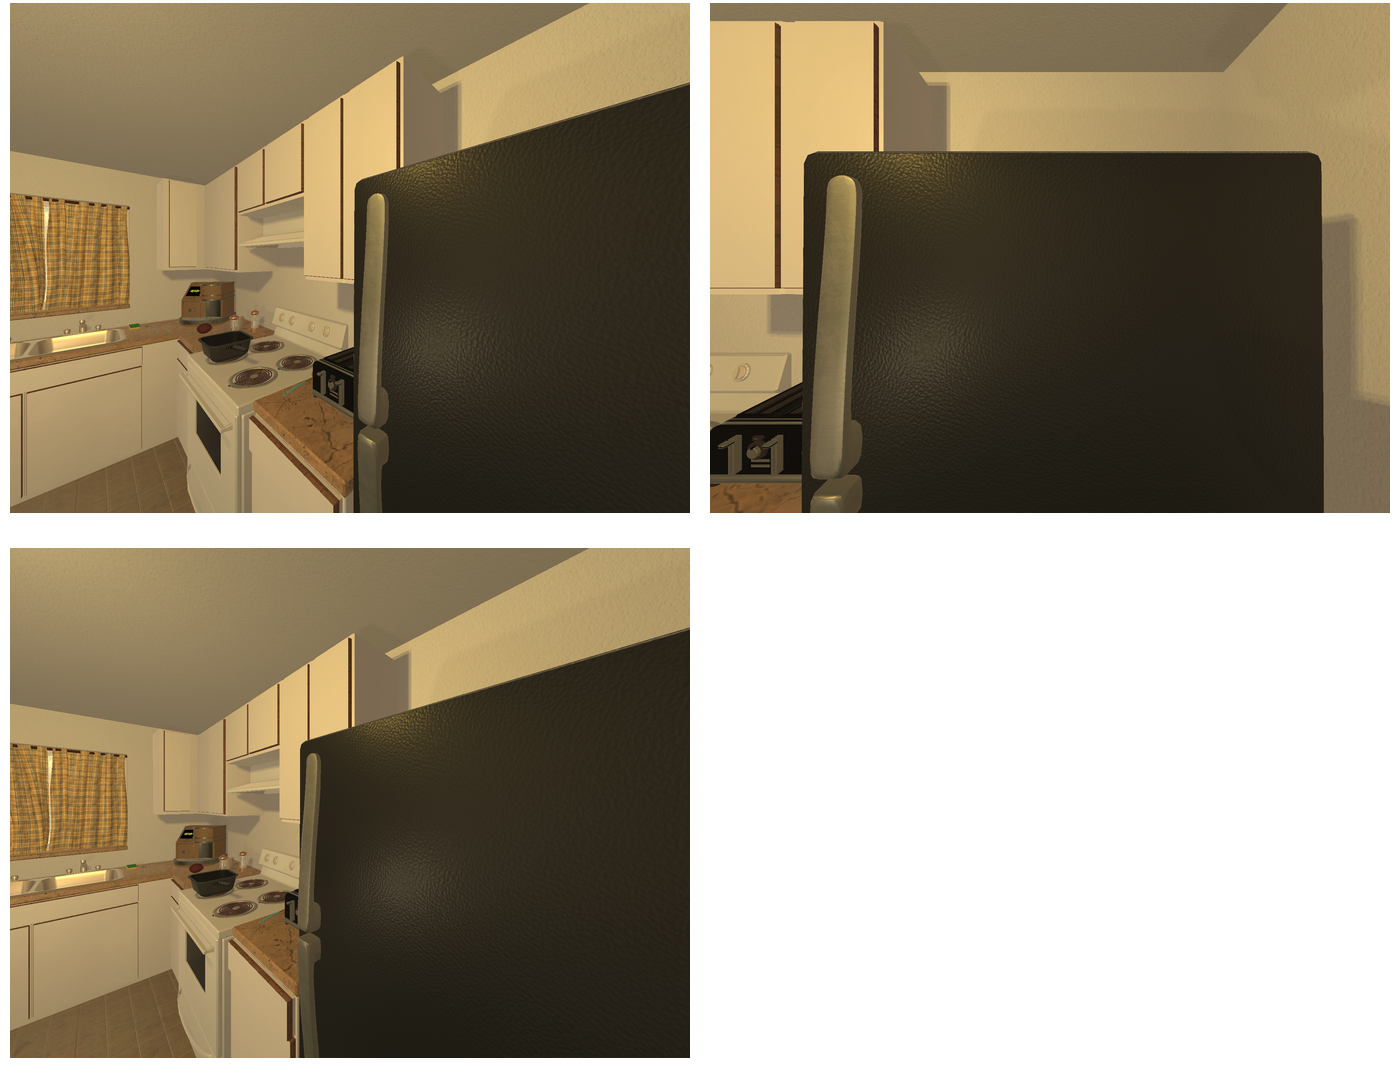Task instruction: Open the fridge.
Answer: {"task_instruction": "Open the fridge.", "nodes": ["handle1", "handle2", "fridge"], "edges": [{"functional_relationship": "openorclose", "object1": "handle1", "object2": "fridge", "spatial_relations": ["close", "in_front_of"], "is_touching": true}, {"functional_relationship": "openorclose", "object1": "handle2", "object2": "fridge", "spatial_relations": ["close", "in_front_of"], "is_touching": true}], "action_type": "pull", "function_type": "open_close_control"}